Sette scialli di seta gialla

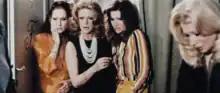
Annabella Incontrera, Sylva Koscina, Liliana Pavlo, and Shirley Corrigan in a scene from the film.

Several fashion models are killed by a murderer who poisons a cat's claws with curare. Each victim is given a shawl as a gift, which is laced with a chemical attracting the cat. The first such victim, Paola, had been in a relationship with a blind composer, Peter Oliver (Anthony Steffen) who overhears a conversation he believes may help him track down the killer. Oliver, aided by his butler Burton (Umberto Raho) tracks the cat to its owner Susan (Jeannette Len), who is murdered before she can reveal who has been using the cat. However, the identity of the killer is eventually discovered to be Françoise (Sylva Koscina), the owner of the studio employing the murdered models. Francoise had killed Paola after discovering that her husband Victor (Giacomo Rossi Stuart) had been having an affair with the young model, and had committed the other murders to help cover up the motive for the first killing.